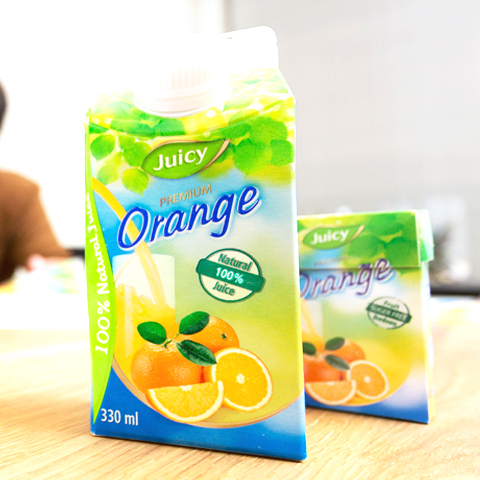
Waste category: cardboard